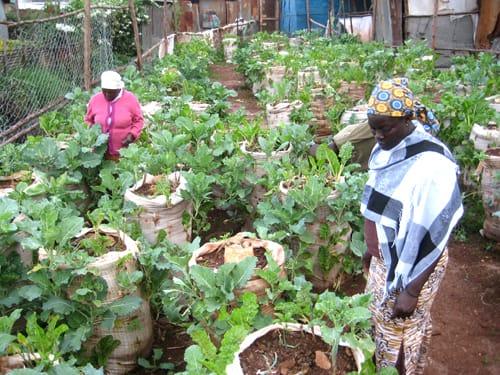
Wakulima wawili wamesimama mbele ya magunia yaliyojazwa miche ya rangi ya kijani, wakionyesha kazi ya ukulima inayohusisha kuhifadhi na  kuandaa miche kwa ajili ya kupanda. Hii huchangia kuongeza uzalishaji wa mazao, na kuboresha maisha ya wakulima kwa kuimarisha bustani au misitu.